Fern

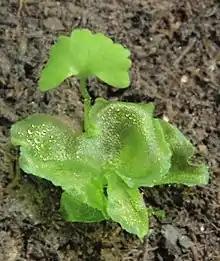
New fern ("Onoclea sensibilis") emerges from the prothallus.

The anatomy of fern leaves can be anywhere from simple to highly divided, or even indeterminate (e.g. Gleicheniaceae, Lygodiaceae). The divided forms are pinnate, where the leaf segments are completely separated from one other, or pinnatifid (partially pinnate), where the leaf segments are still partially connected. When the fronds are branched more than once, it can also be a combination of the pinnatifid are pinnate shapes. If the leaf blades are divided twice, the plant has bipinnate fronds, and tripinnate fronds if they branch three times, and all the way to tetra- and pentapinnate fronds. In tree ferns, the main stalk that connects the leaf to the stem (known as the stipe), often has multiple leaflets. The leafy structures that grow from the stipe are known as pinnae and are often again divided into smaller pinnules.